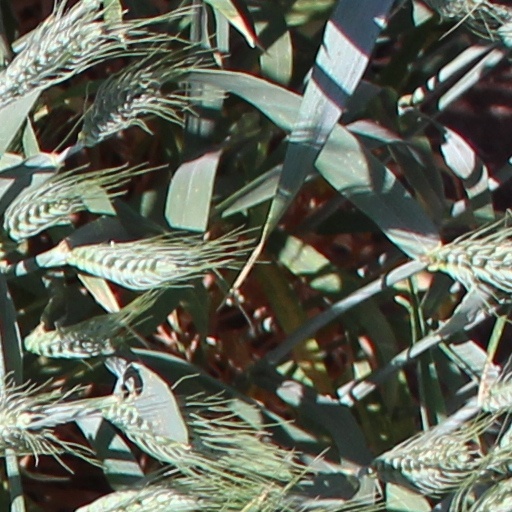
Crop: wheat